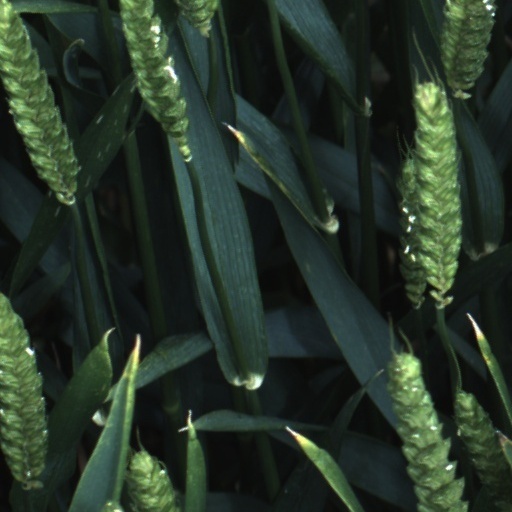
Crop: wheat